2006 ICC Champions Trophy final

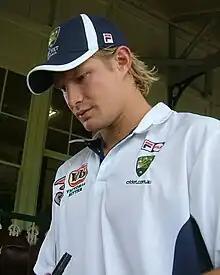
portrait of Shane Watson

The final of the 2006 ICC Champions Trophy was played between Australia and West Indies in Brabourne Stadium, Mumbai on 5 November 2006. West Indies batted first after winning the toss. Chanderpaul and Gayle opened the innings, shared a partnership of 49 runs in 5.1 overs. Chanderpaul scored 27 runs from 18 balls. Brett Lee, who was struck for a six and four fours by Chanderpaul, conceded 36 runs in his opening spell three overs. Gayle scored 37 runs from 27 balls hitting McGrath for 14 runs in three consecutive deliveries including two sixes. McGrath conceded 22 runs in his first two overs, but his next five overs cost just two runs for two wickets. Despite their 80 runs in the first 10 overs, West Indies were all out for 138 runs in 30.4 overs. Their last eight batsmen added just 58 runs to the total; and last five players scored 25 runs in eight overs. Australian left-arm fast bowler Nathan Bracken took three wickets for 22 runs in six overs whereas Shane Watson took two wickets for 11 runs in three overs. Australia started their batting with the early losses of Adam Gilchrist and captain Ricky Ponting, and were restricted to 13 runs for two wickets in four overs. Before the scheduled dinner break, Watson and Damien Martyn had taken the total to 45 runs in 10 overs. The match was then delayed for two hours due to rain, and the revised target of 116 runs was set in 35 overs applying the Duckworth–Lewis method (D/L method). Australia reached the target in 28.5 overs with Watson and Martyn scoring 57 and 47 runs (both not out) respectively. West Indian fast bowler Ian Bradshaw took one wicket for 21 runs in six overs. Watson was given the man of the match award for his all-round performance. Gayle was named the man of the tournament for scoring 474 runs in eight games including three centuries. West Indies, the winner of the 2004 ICC Champions Trophy, were not able to defend the title. Australia won the ICC Champions Trophy for the first time.